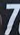
Number: 7